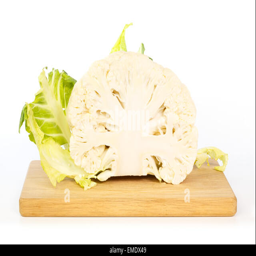
half a cauliflower on wooden cutting board against white background